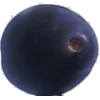
Label: Plum 3